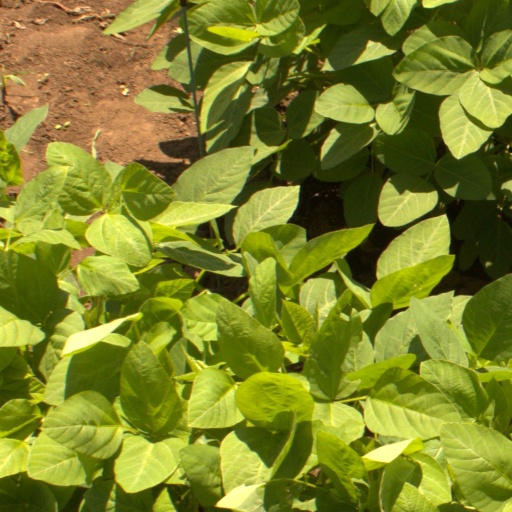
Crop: soybean